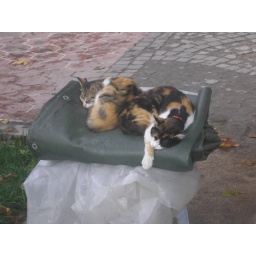
Cats in book market